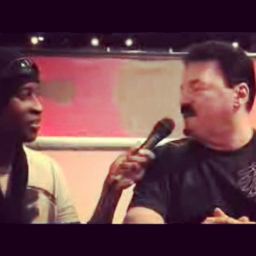
the former lead singer of the band